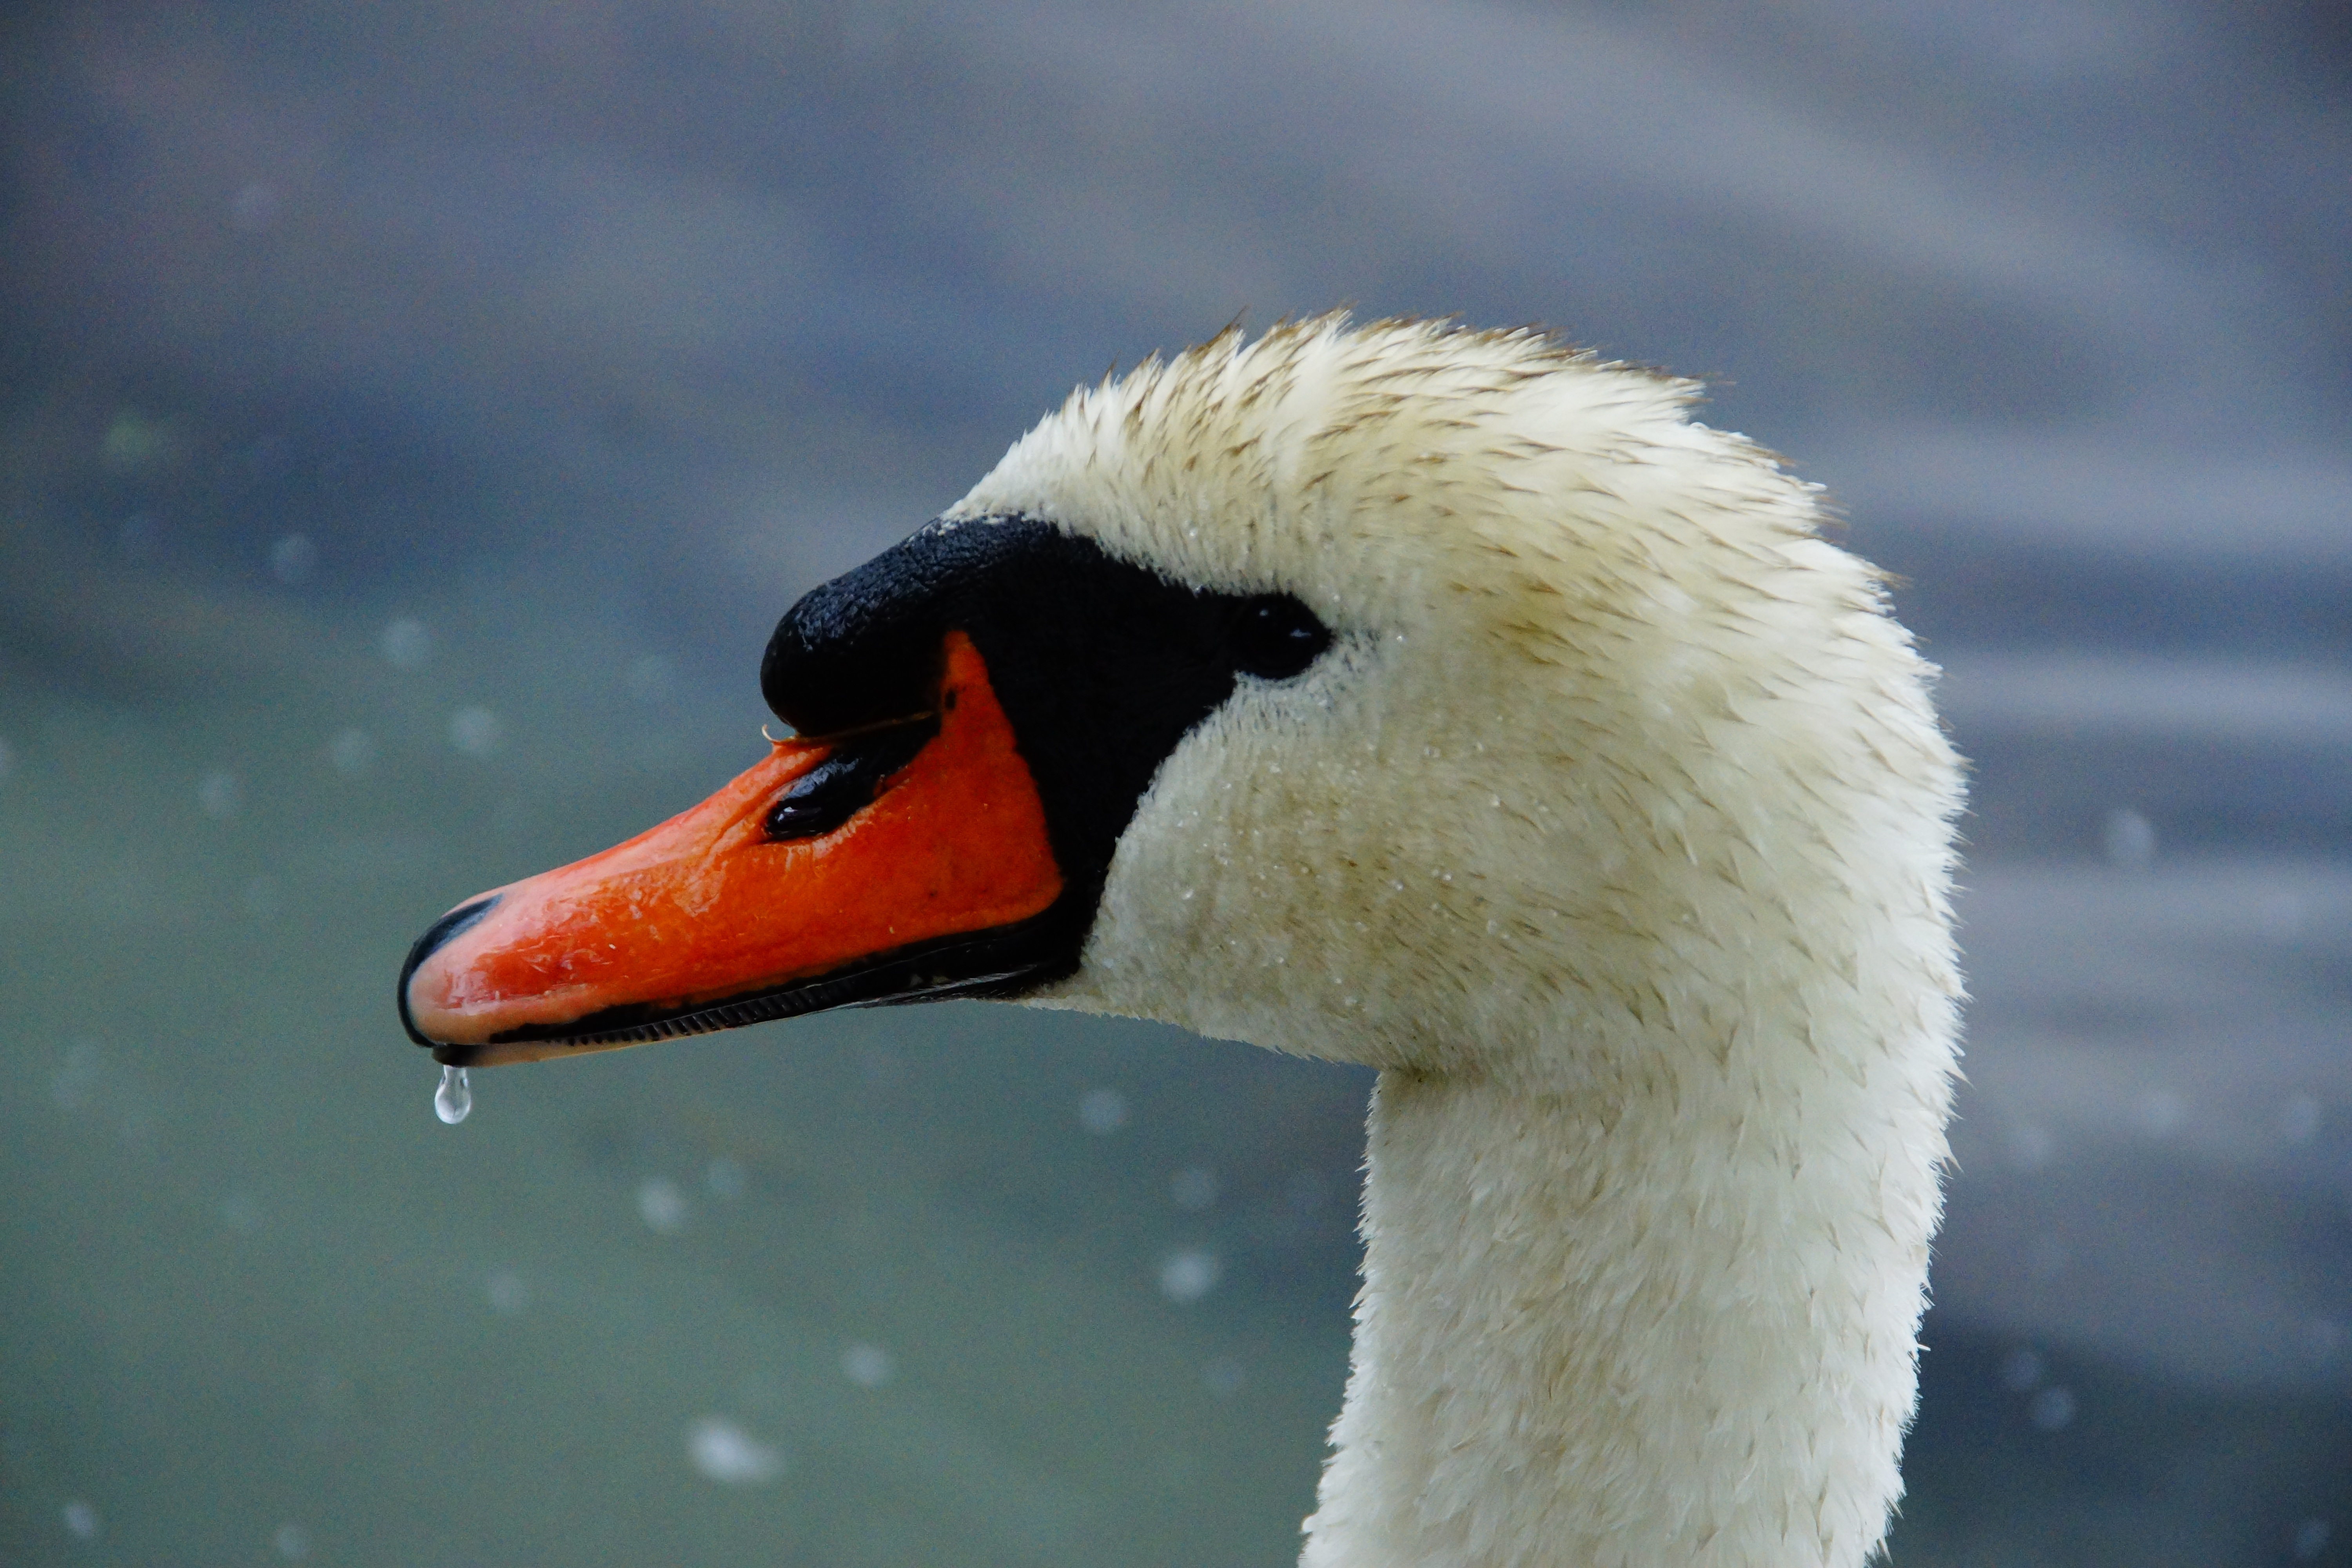
water, nature, bird, wing, white, wave, lake, animal, pond, wildlife, swim, portrait, beak, blue, black, close, feather, fauna, plumage, close up, swan, head, vertebrate, elegant, bill, cygnet, waterfowl, waters, water bird, animal world, pride, schwimmvogel, white bird, gooseneck, ducks geese and swans